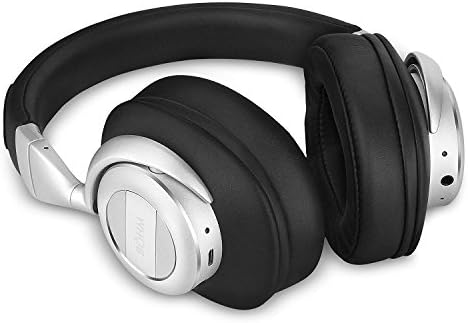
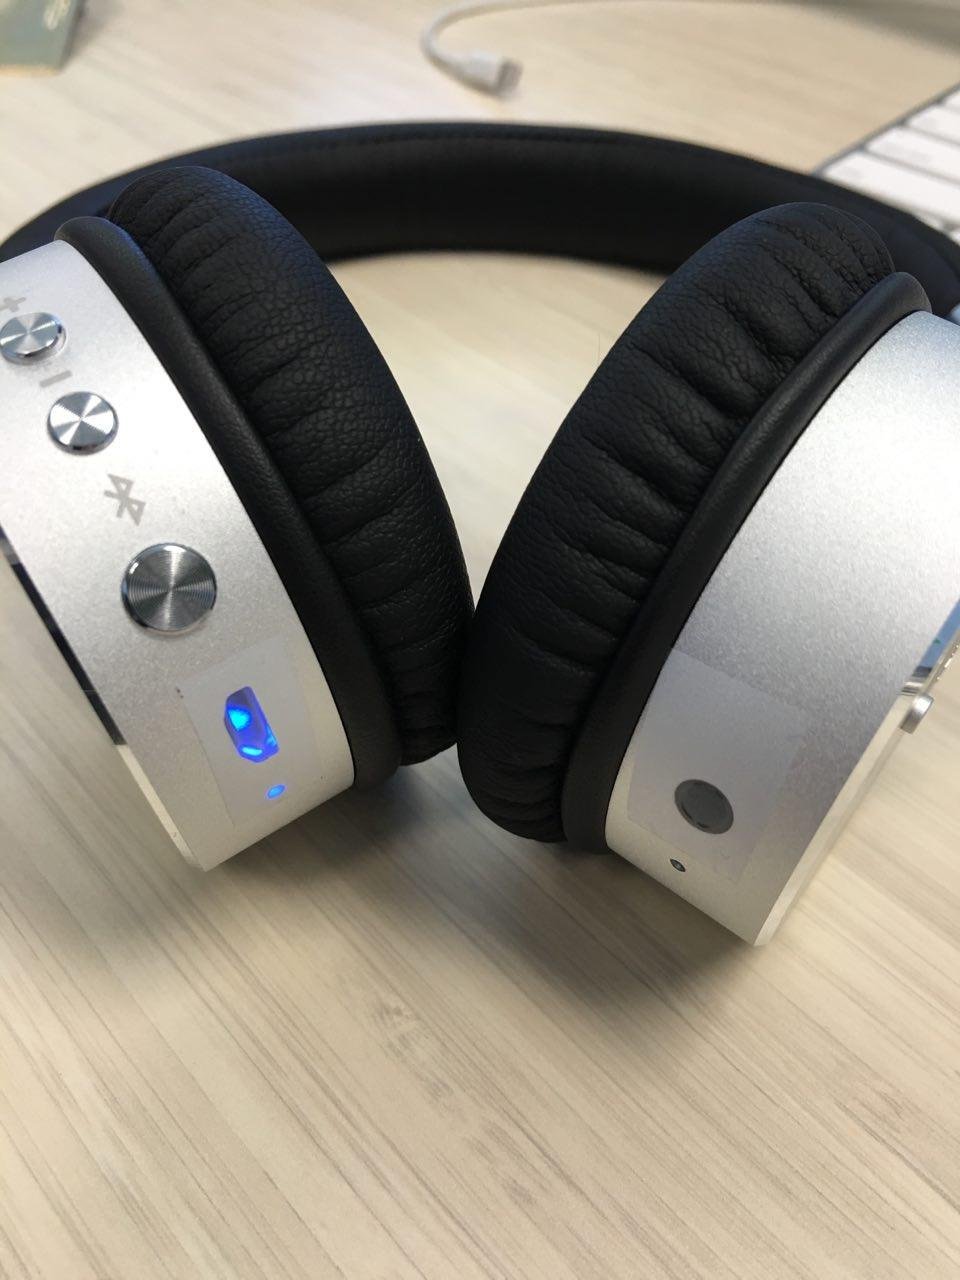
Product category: headphones
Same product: no